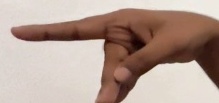
ASL sign: P